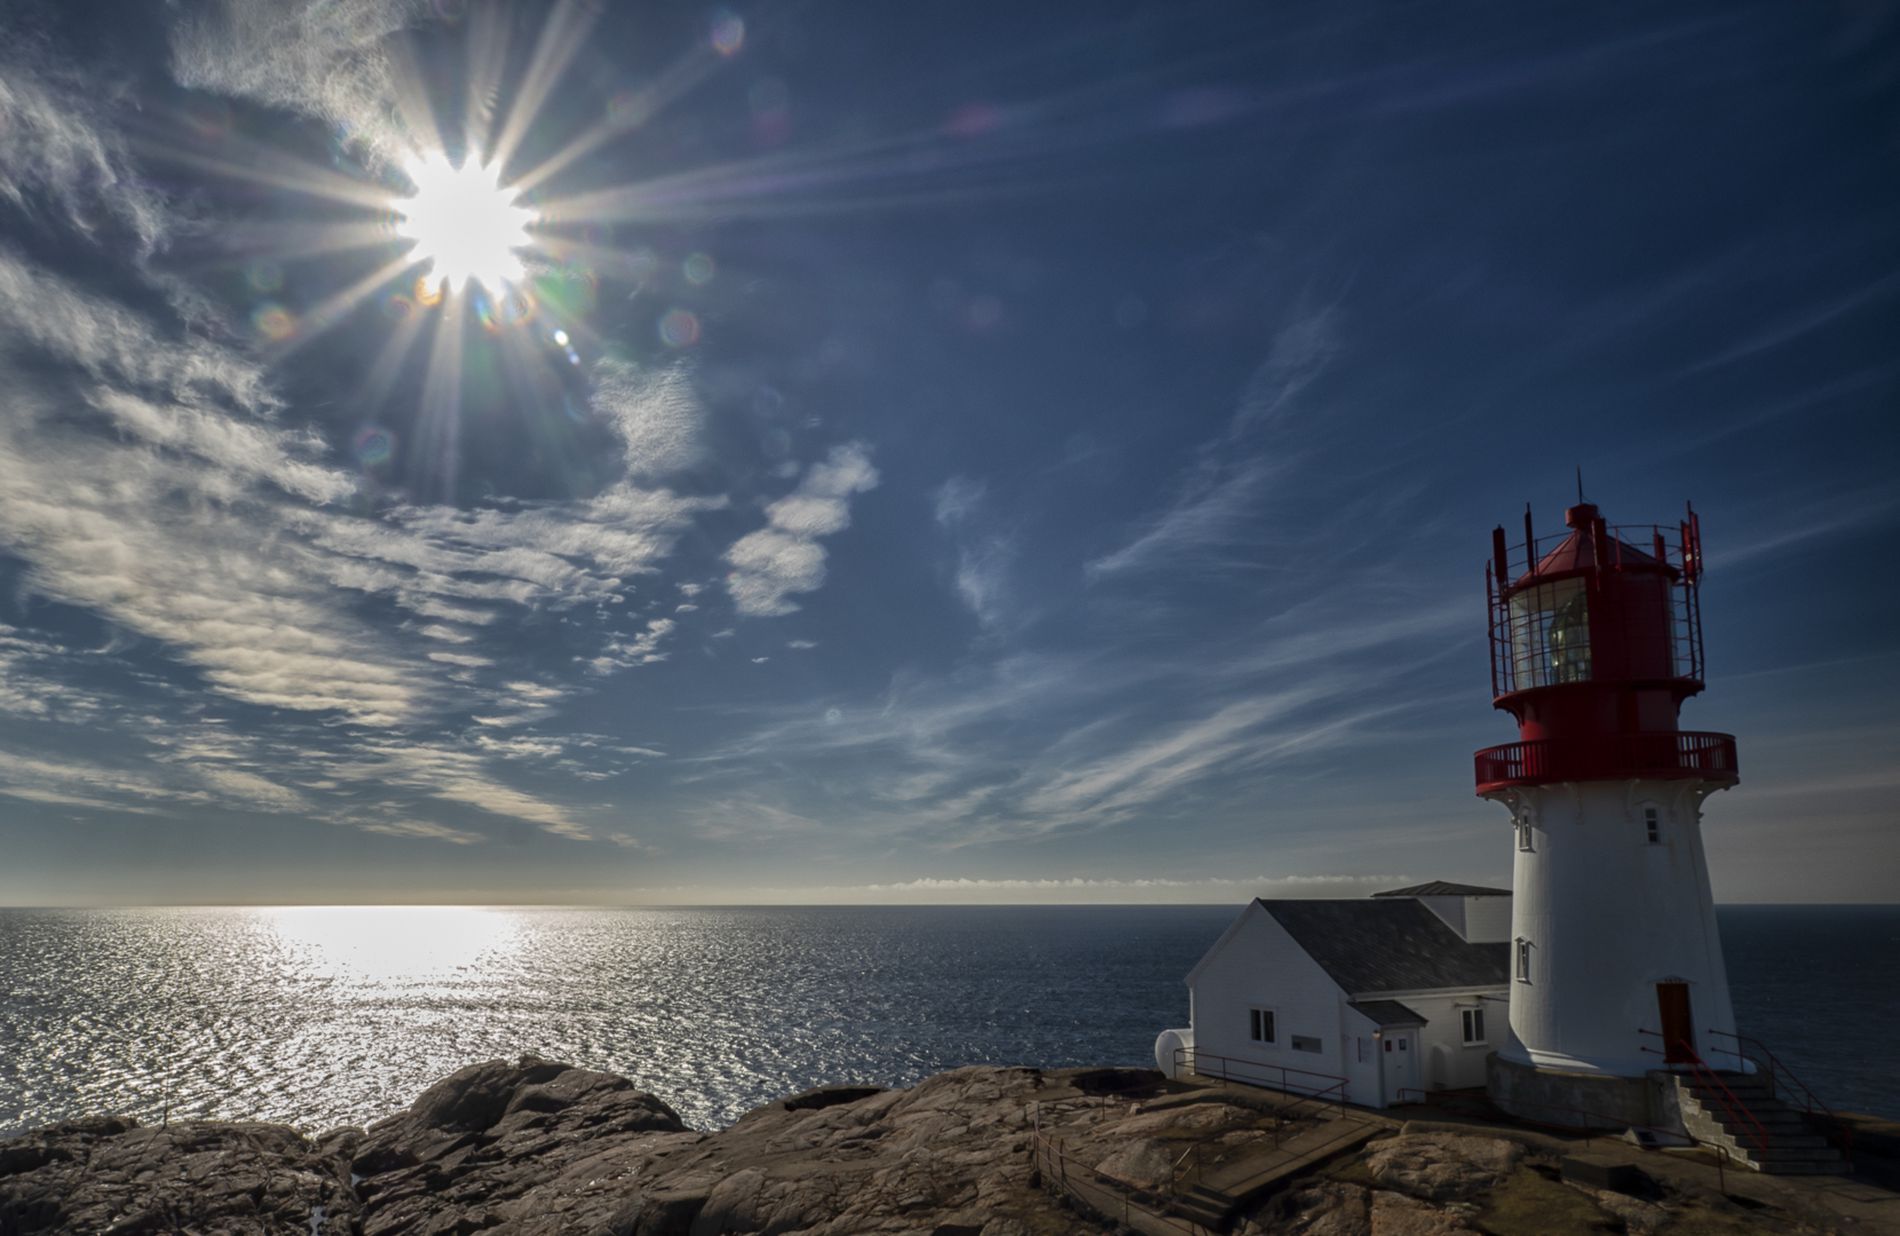
Lighthouse and Sunlight.
White Lighthouse with a red top stands on a rocky coast, shimmering Sea under a bright, partly cloudy sky. The sun shines intensely, creating a starburst effect and reflecting brightly on the water's surface near the horizon.
Wide shot captures the Lighthouse bathed in strong sunlight. The contrast between the white structure and the deep blue of the sea and sky, along with the dramatic lighting, creates a sense of maritime navigation and natural beauty.
Labels: Nature, Outdoors, Sky, Architecture, Building, Shelter, Scenery, Beacon, Lighthouse, Tower, Horizon, Sun, Sea, Water, Rock, Sunrise, Flare, Light, Sunlight, Shoreline, Coast, Cloud, Landscape, Walkway
Camera: OLYMPUS CORPORATION E-M1MarkII
Lens: OLYMPUS M.9-18mm F4.0-5.6
Aperture: F22
Exposure: 1/30 sec
ISO: 200
Focal length: 9.0 mm